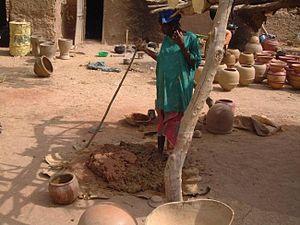
Photo du malaxage de la terre par les femmes. prise par Nerijp
Le village de Kalabougou, connu également comme le village des potiers se situe à une dizaine de kilomètres de Segou au Mali, sur l'autre rive du fleuve Niger. Il fait partie des destinations touristiques de la région.
La céramique d’Afrique subsaharienne est étroitement associée à la vie quotidienne des populations.
La région de Ségou est la quatrième région administrative du Mali. Son chef-lieu est la ville de Ségou.